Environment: real
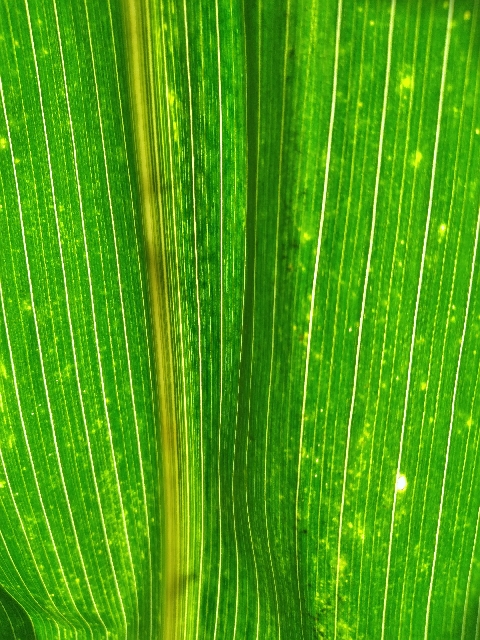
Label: lethal_necrosis